Domitia Lepida

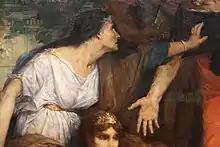
Domitia Lepida depicted trying to shield her daughter Messalina. "The Death of Messalina" by Fernand Lematte, 1870

Domitia Lepida (c. 5 BC – AD 54) was a Roman aristocrat, related to the imperial family. She was mother of Valeria Messalina, wife of the Emperor Claudius. Lepida was a beautiful and influential figure. Like her sister, she was also very wealthy. She had holdings in Calabria and owned the "praedia Lepidiana".